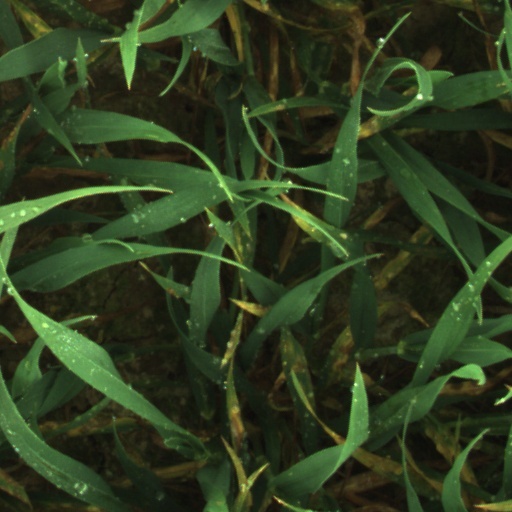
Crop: wheat